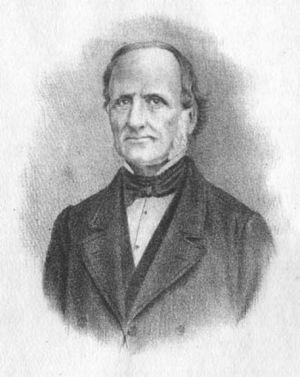
Hippolyte-Marie Crouan (1802-1871)
La famille Crouan de Nantes est une famille dont les membres ont joué un rôle important dans l'industrie de cette ville au XIXᵉ siècle et au XXᵉ siècle. Son nom est attaché au Belem.
Hippolyte-Marie Crouan, né à Brest le 22 novembre 1802 et mort le 4 juin 1871 dans la même ville, est un pharmacien et botaniste français.